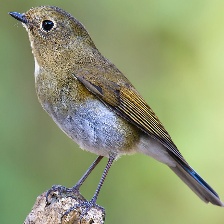
Species: HIMALAYAN BLUETAIL
Scientific name: TARSIGER RUFILATUS